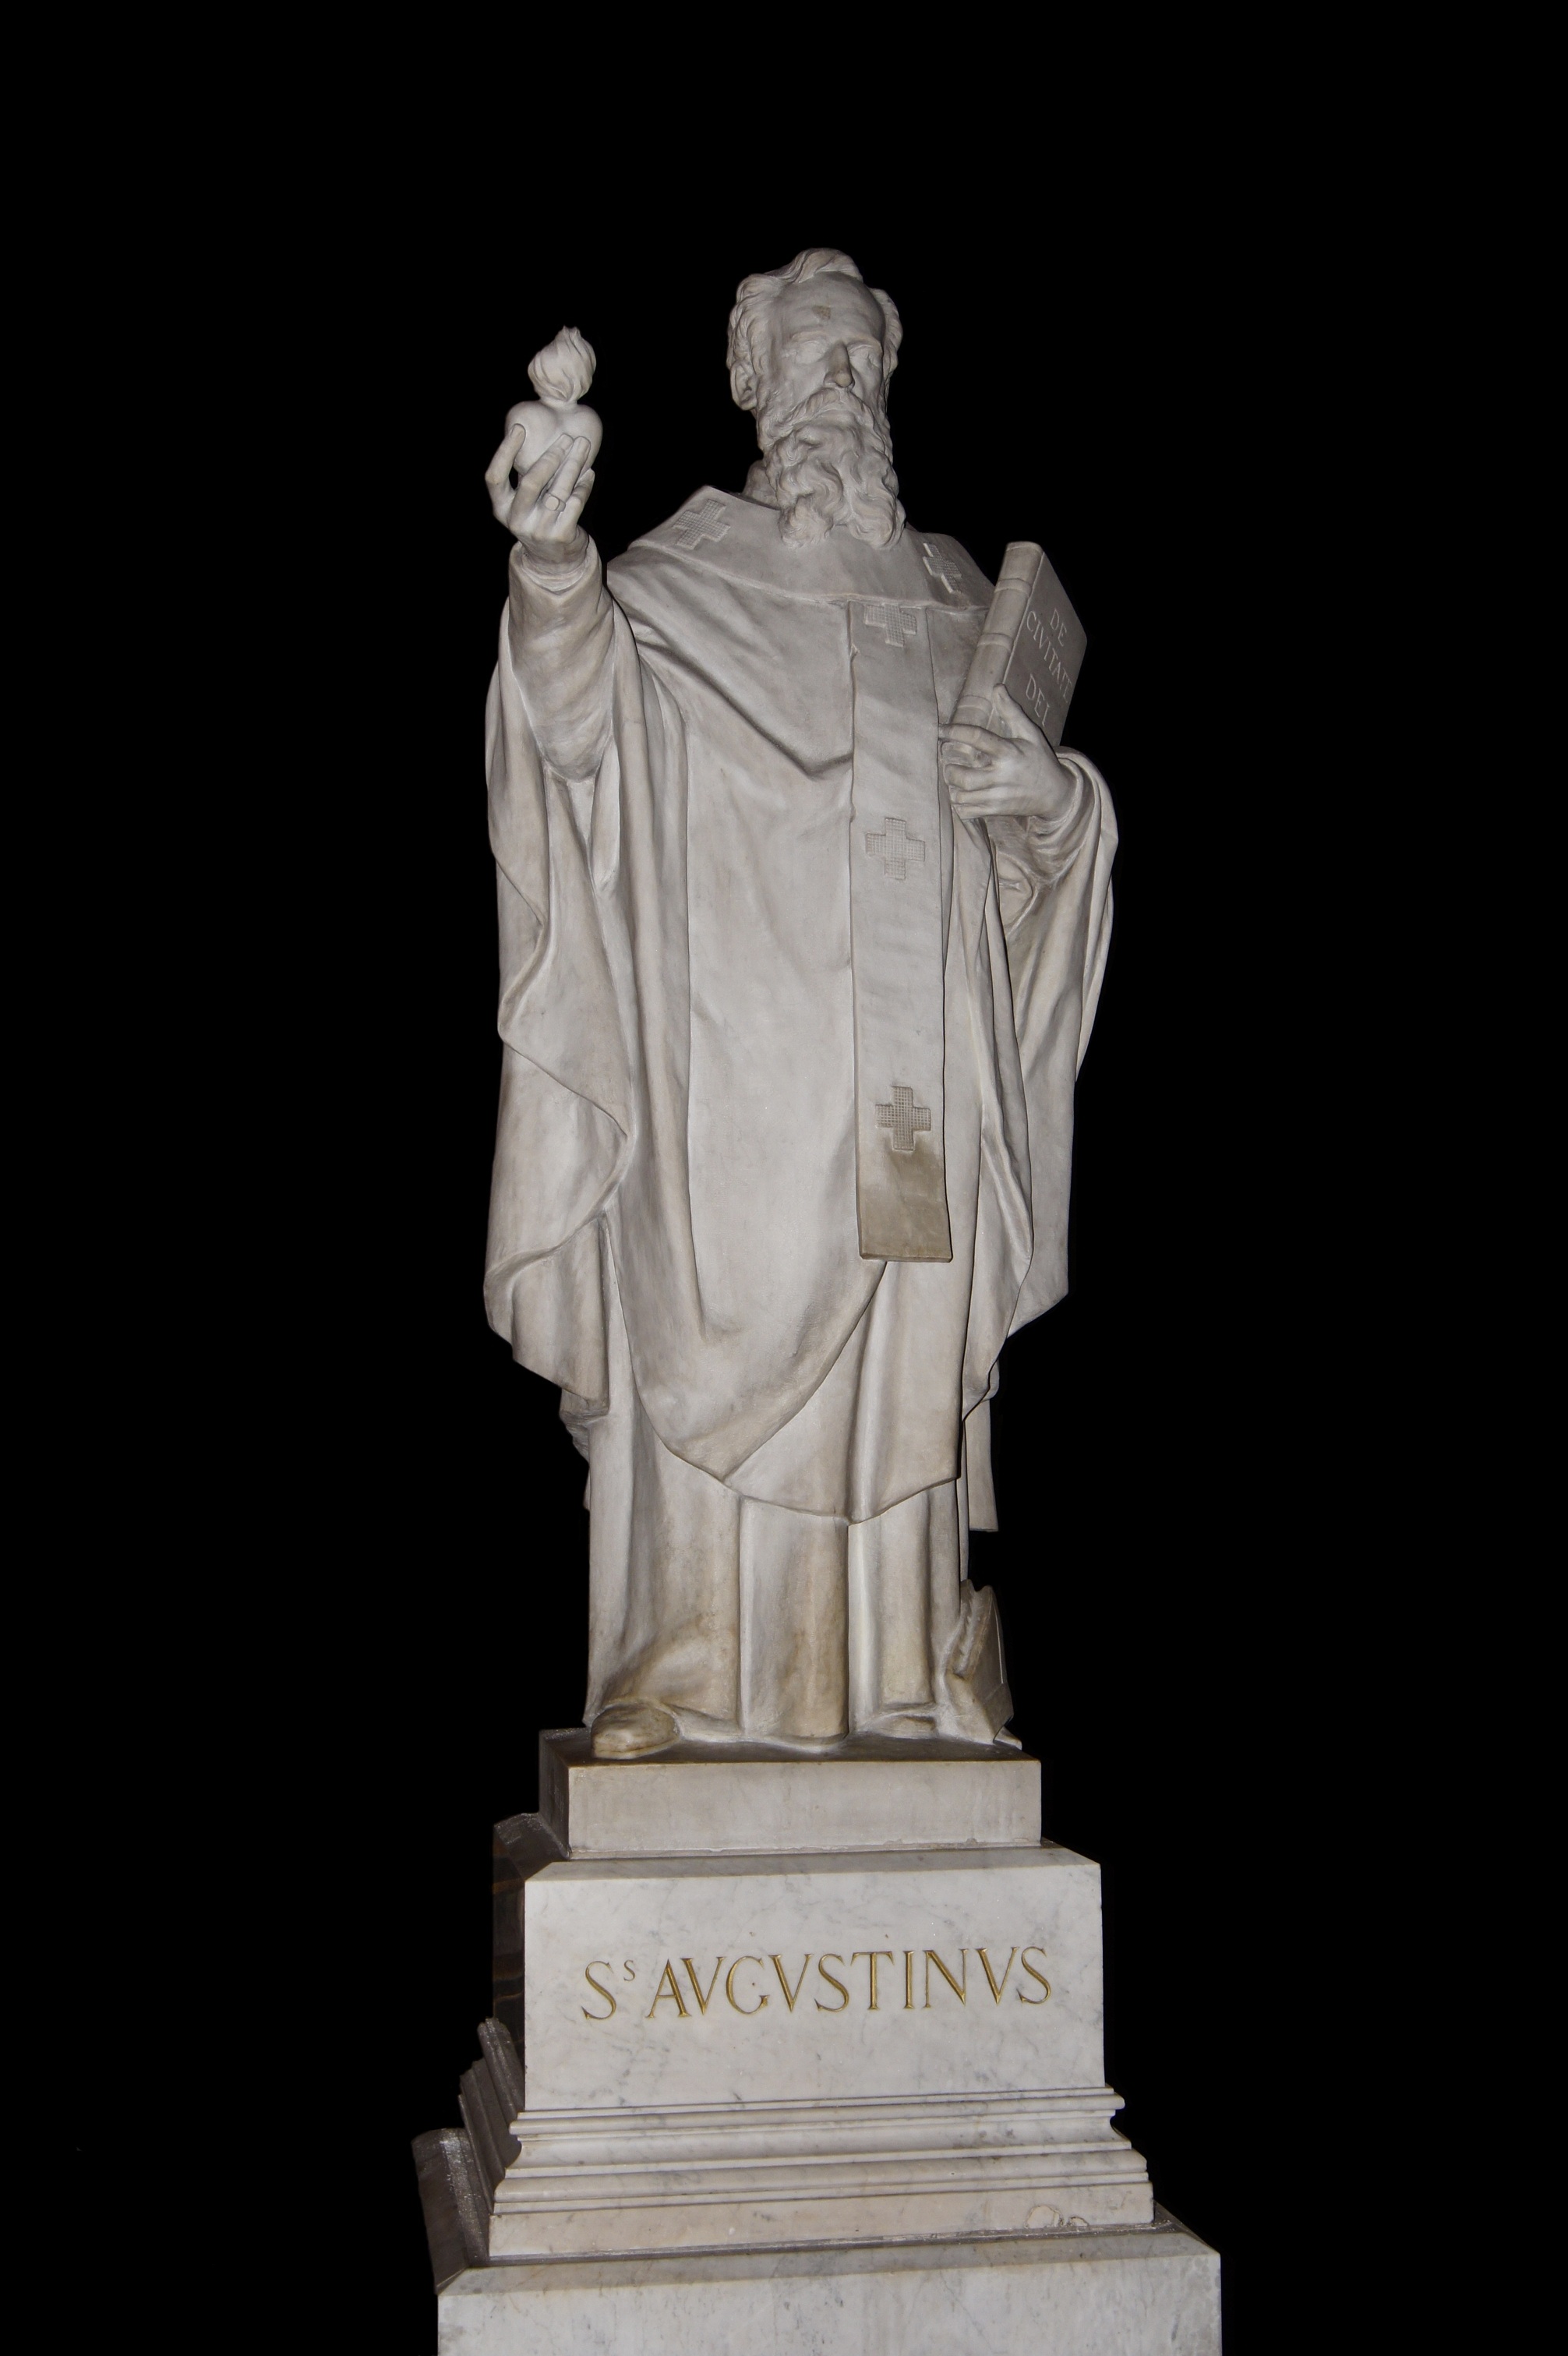
black and white, monument, statue, religion, church, historic, artwork, sculpture, art, stone carving, saint augustine, ancient history, classical sculpture